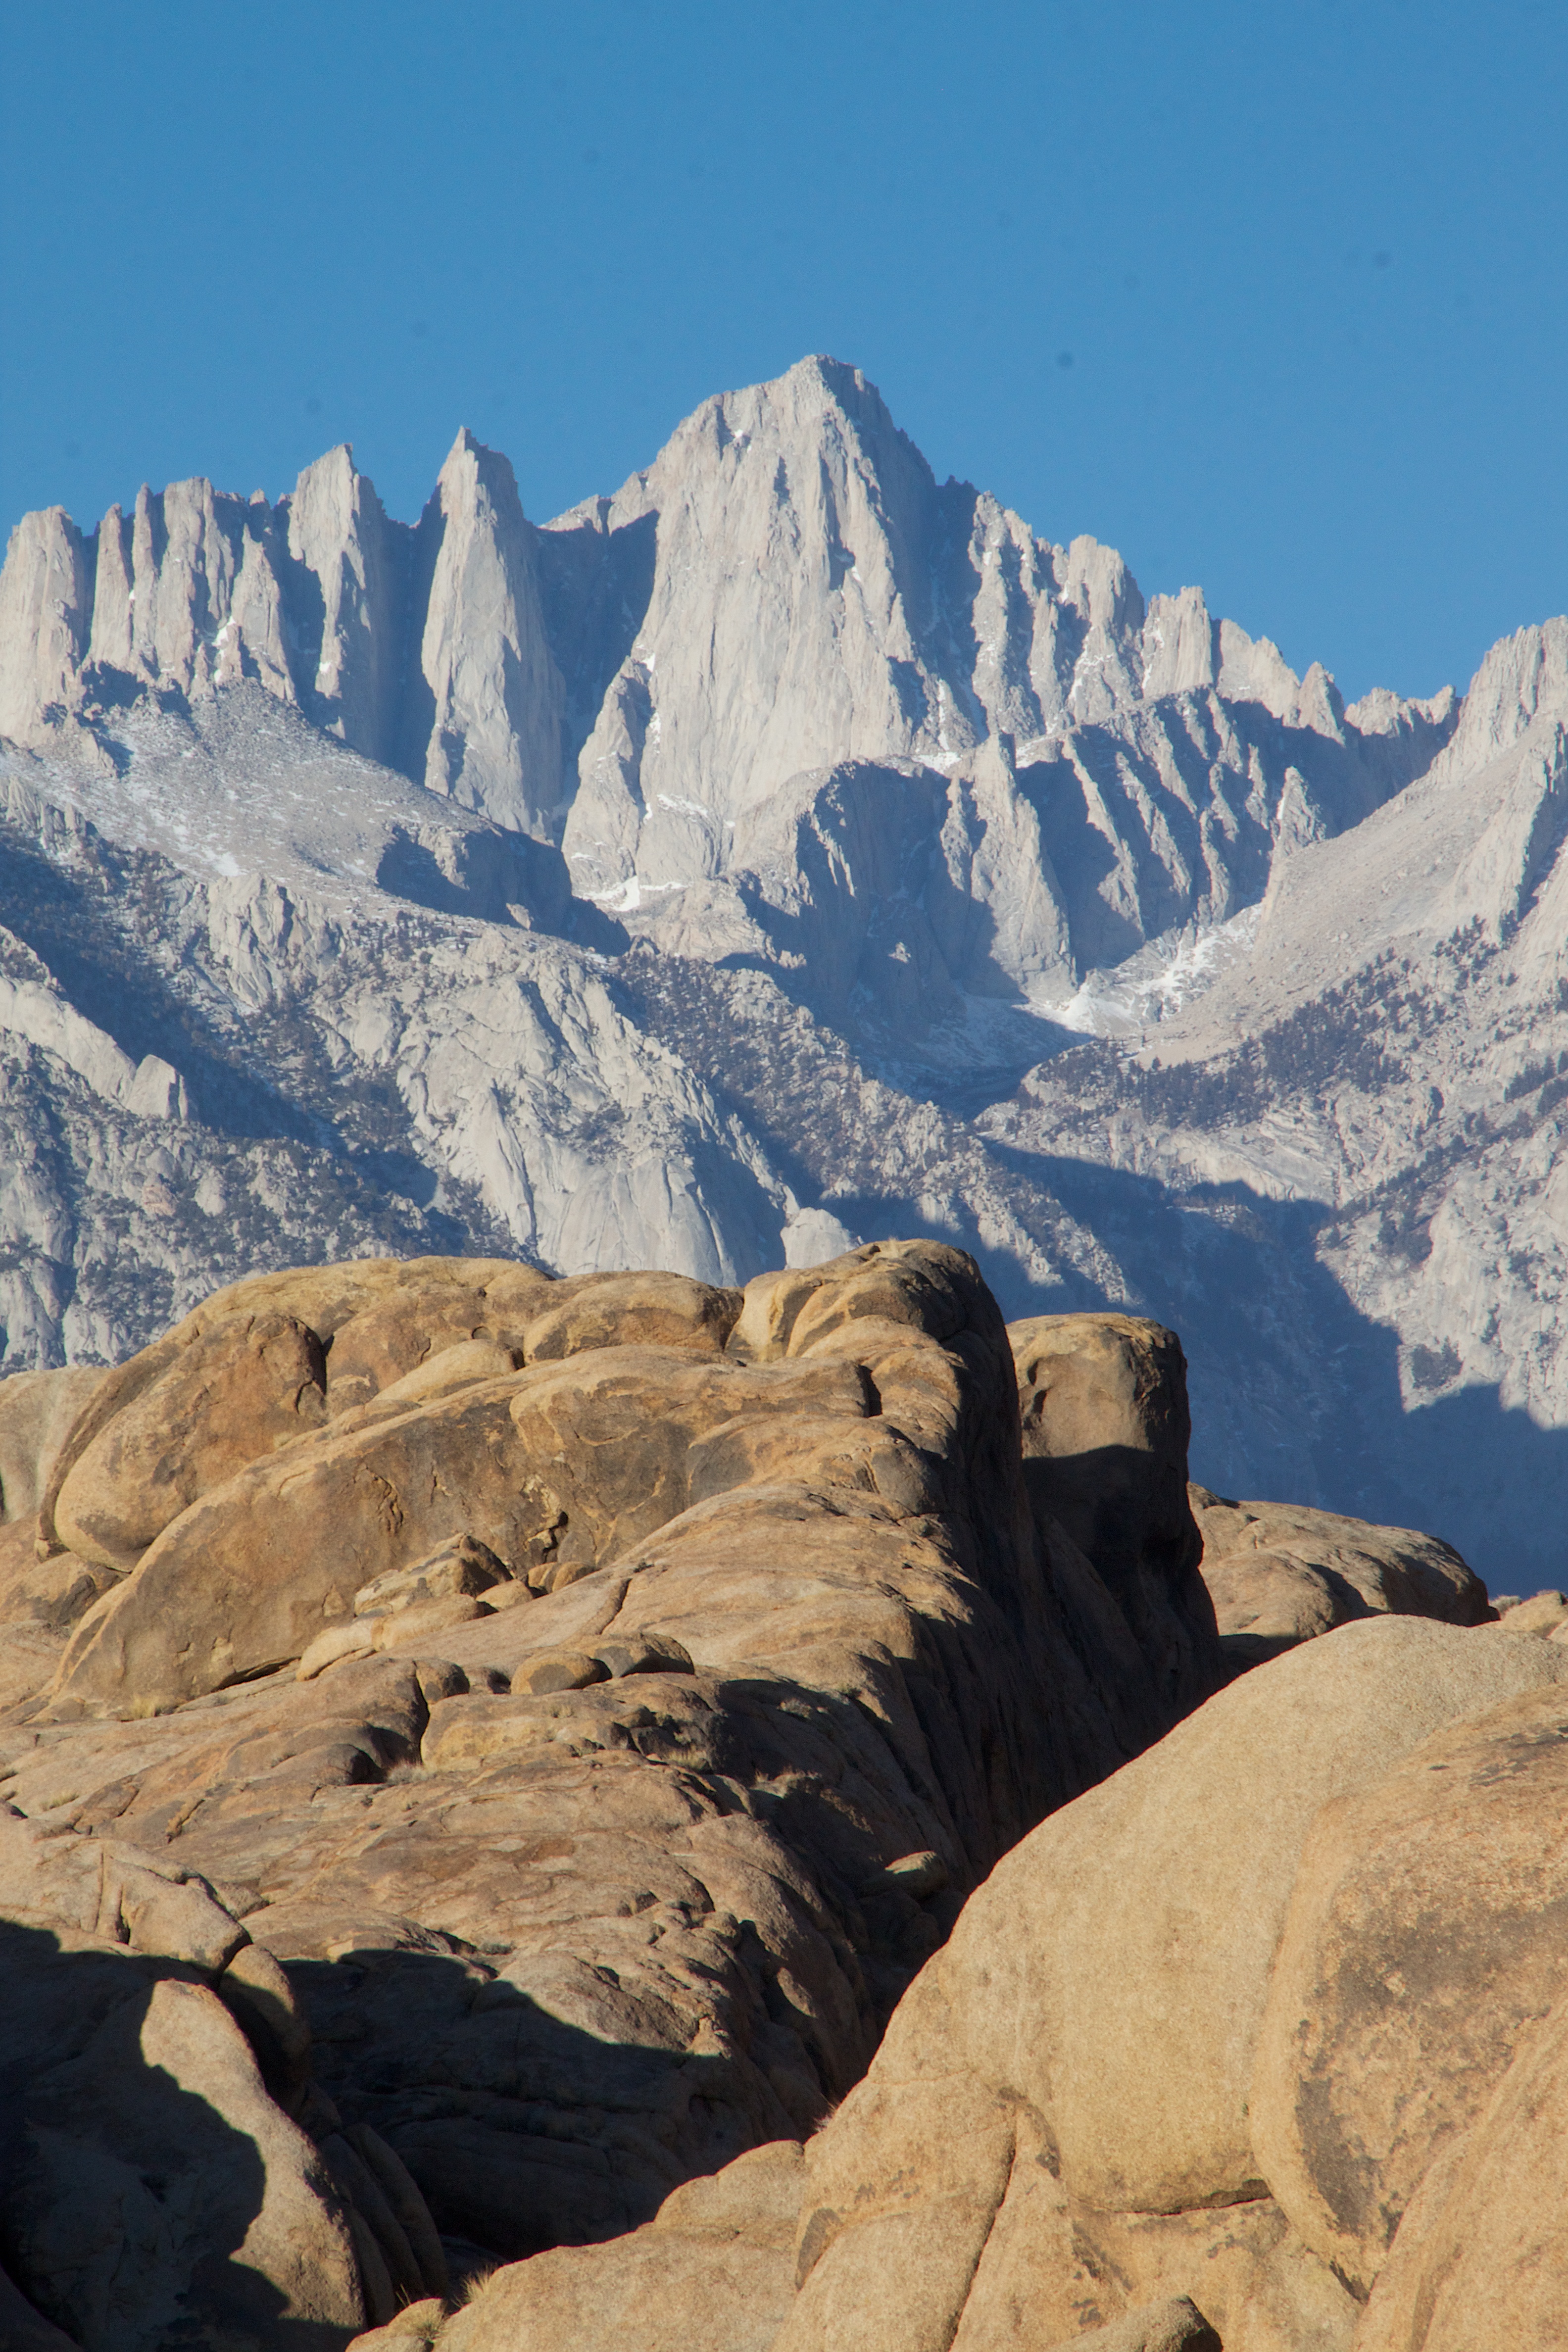
landscape, rock, wilderness, walking, mountain, snow, adventure, valley, mountain range, terrain, ridge, summit, mountaineering, geology, alps, badlands, plateau, cirque, unplugd, wadi, landform, geographical feature, mountainous landforms